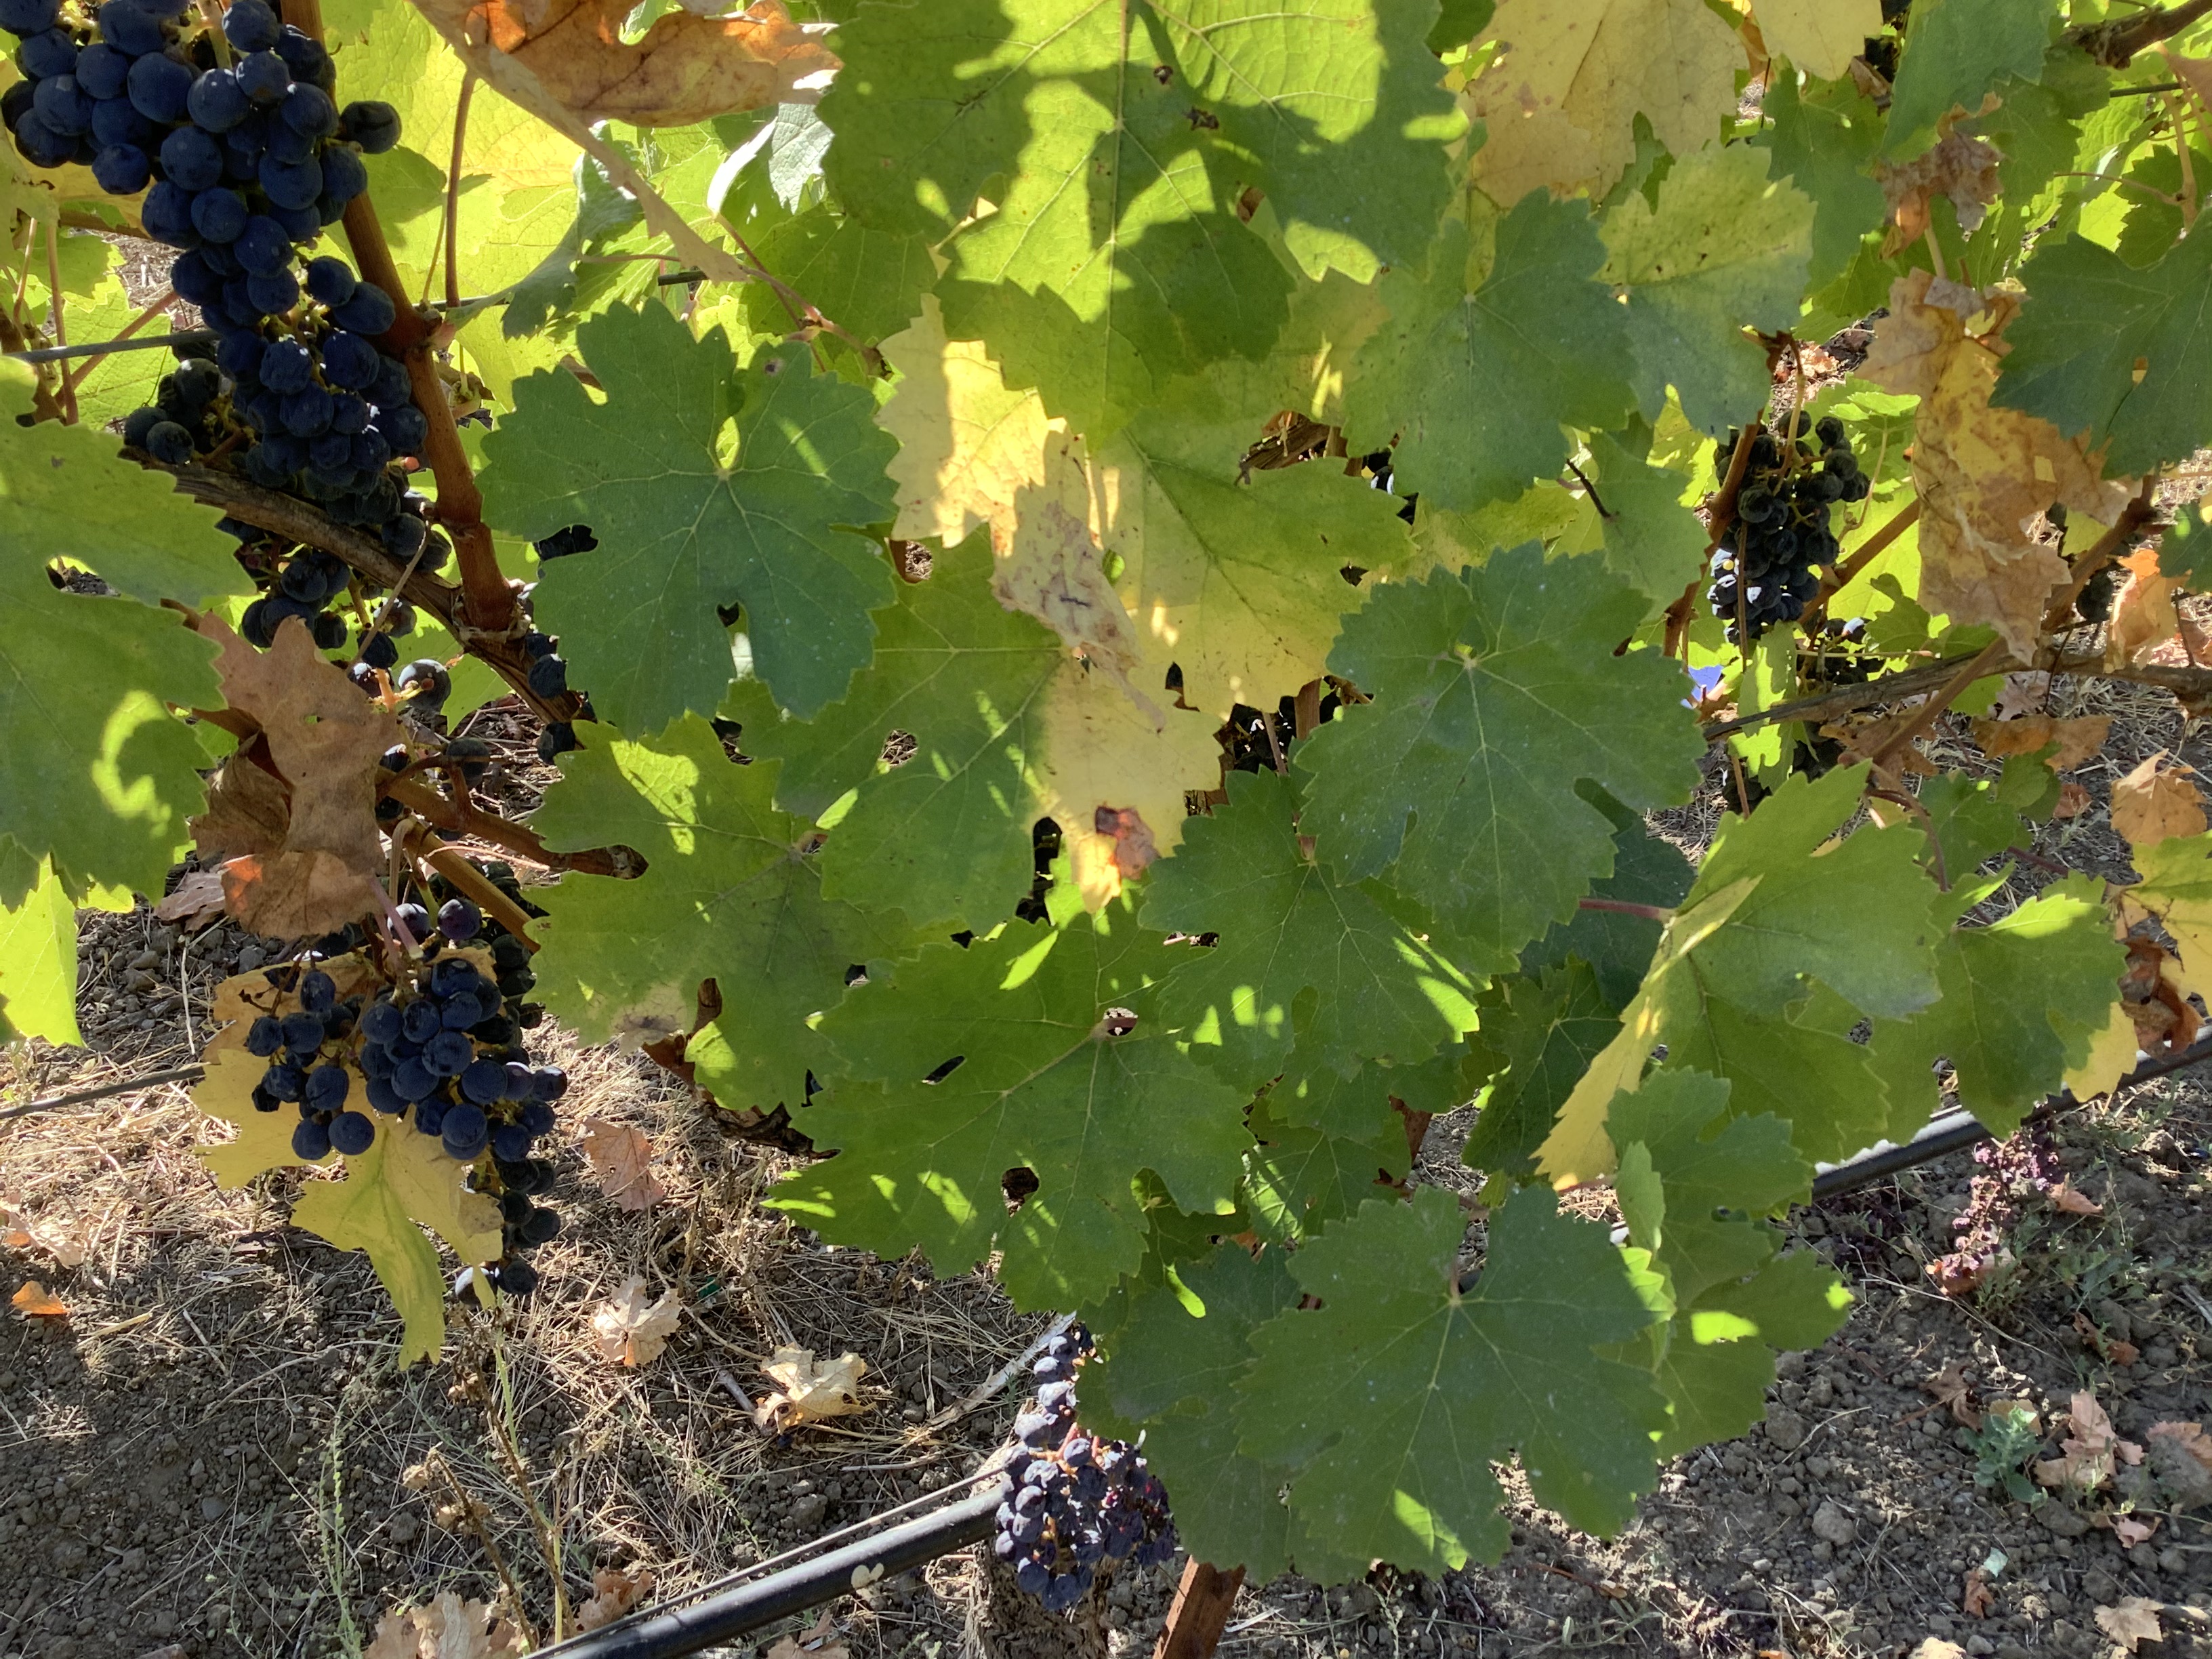
Label: No Virus